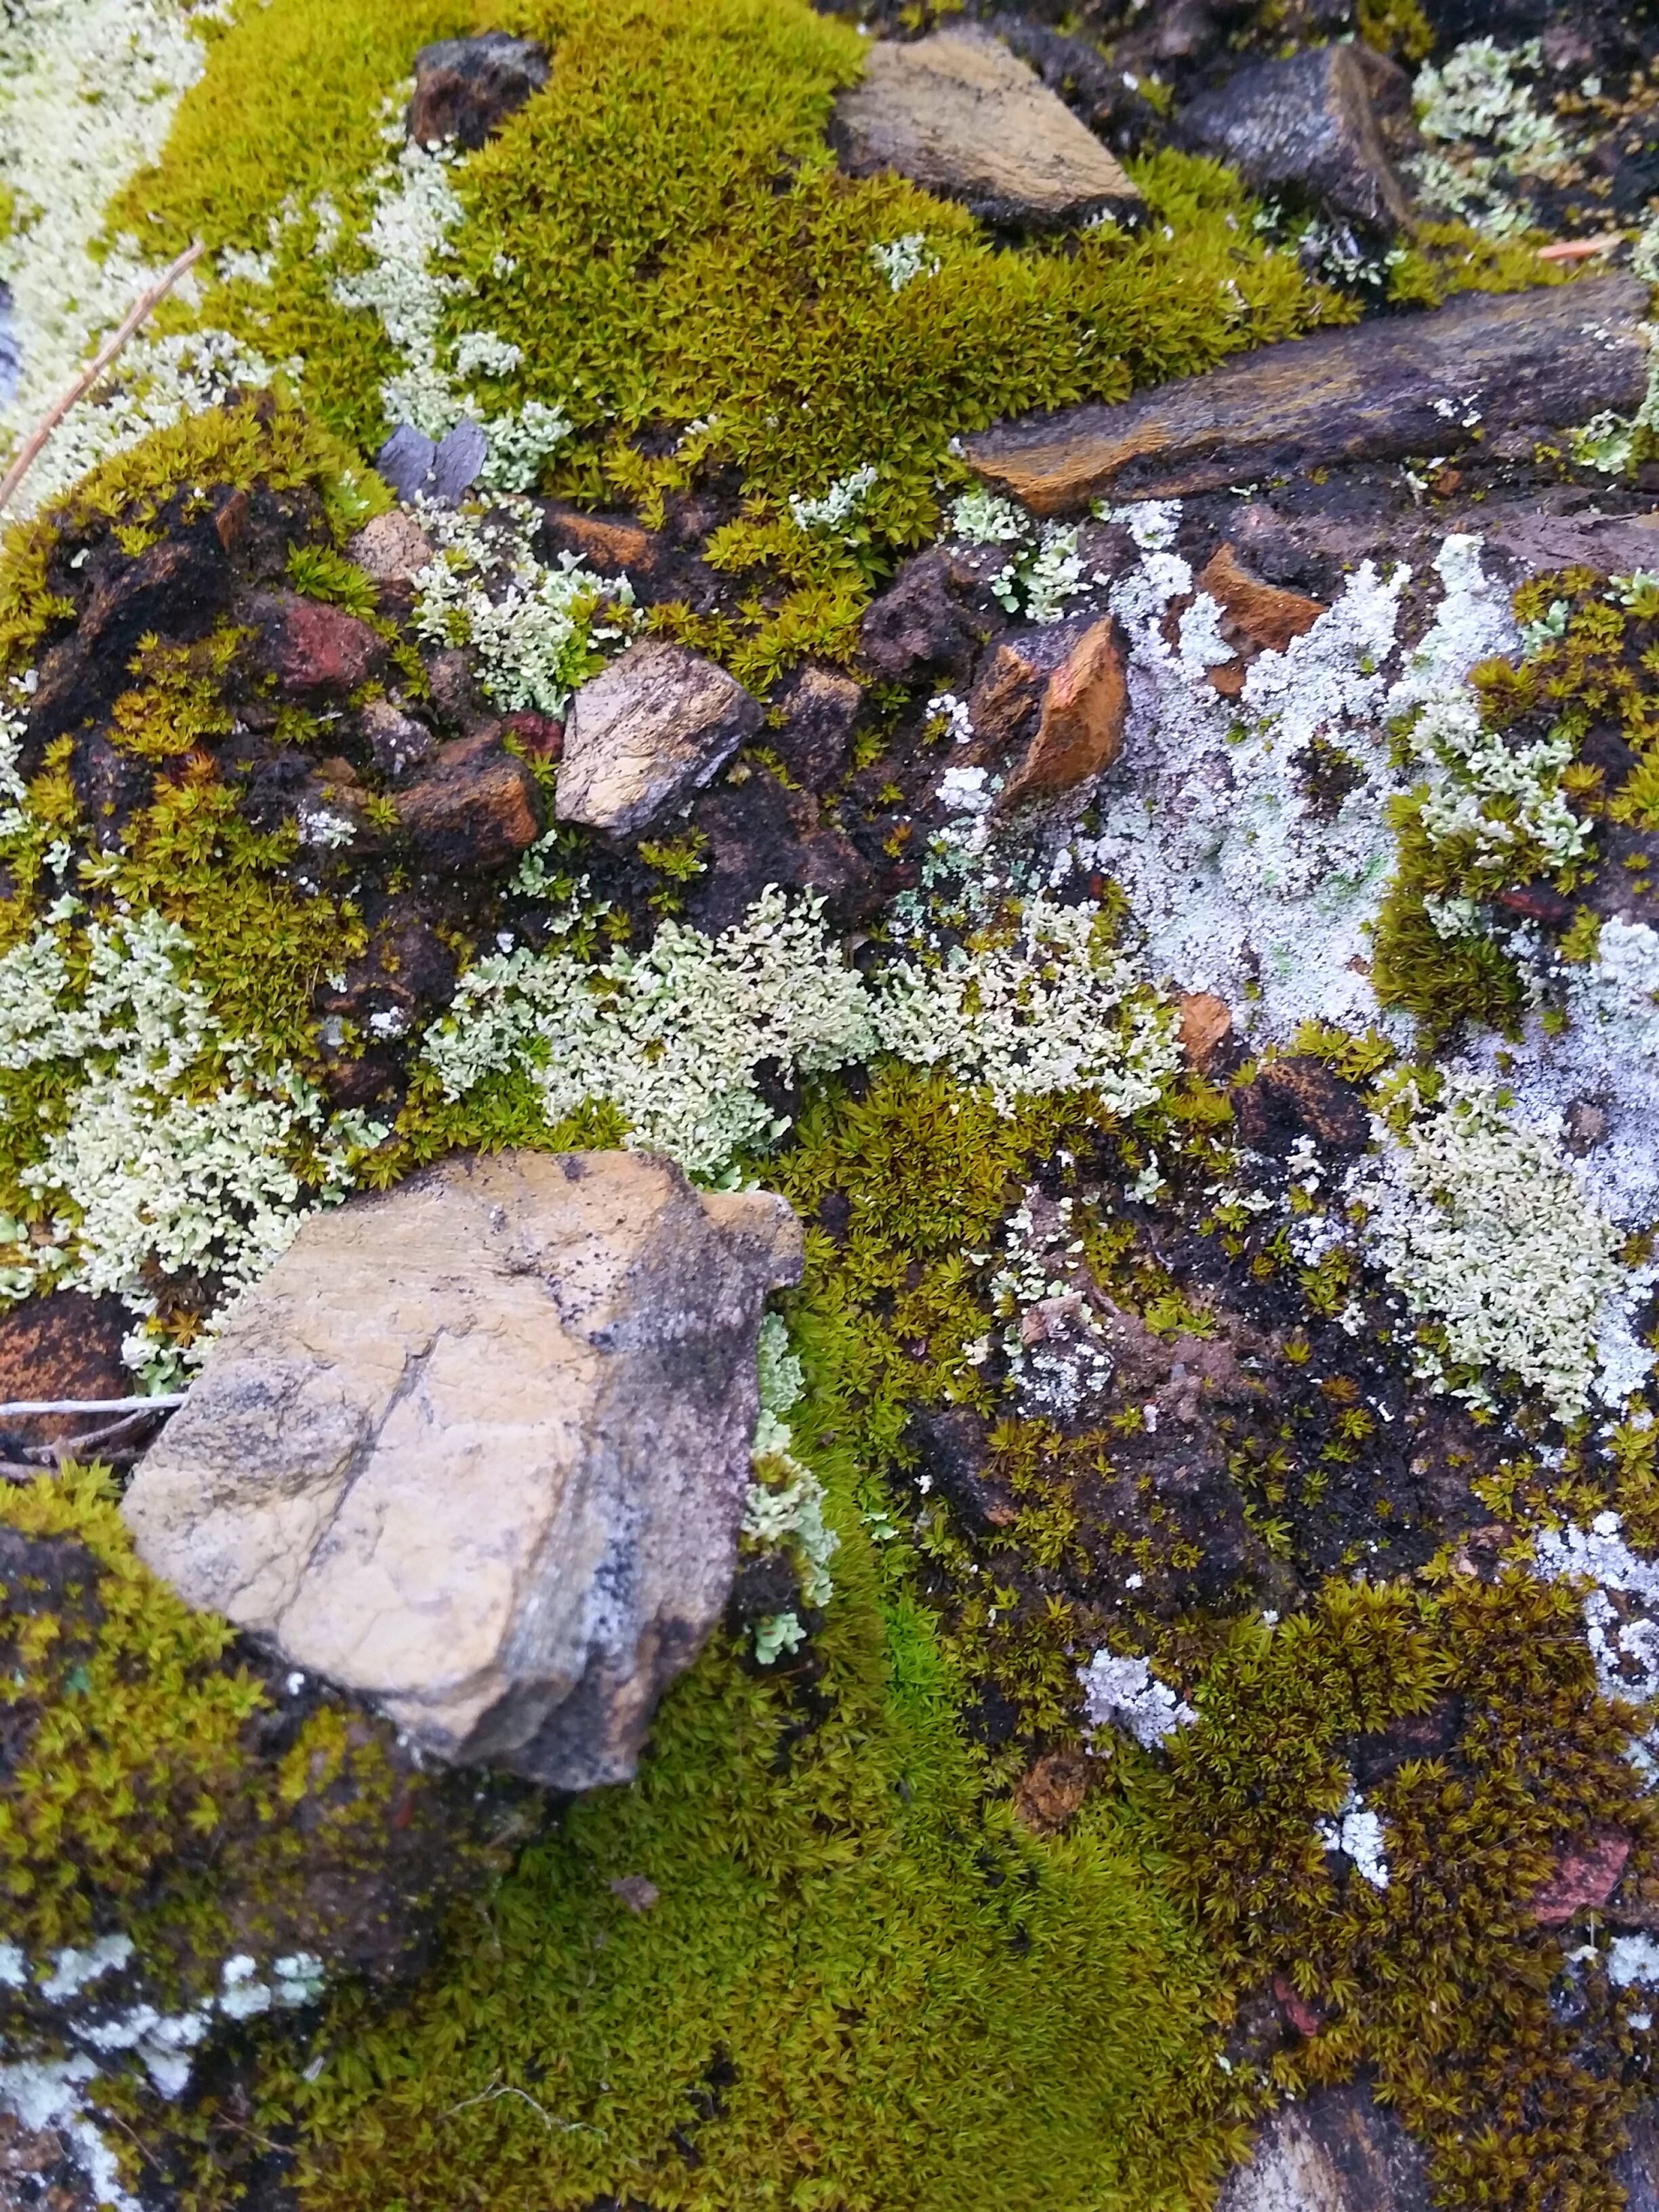
beach, tree, nature, rock, plant, leaf, flower, moss, stream, autumn, botany, garden, flora, season, wildflower, southcoastnsw, australia, liche, geology, woodland, aerial photography, non vascular land plant